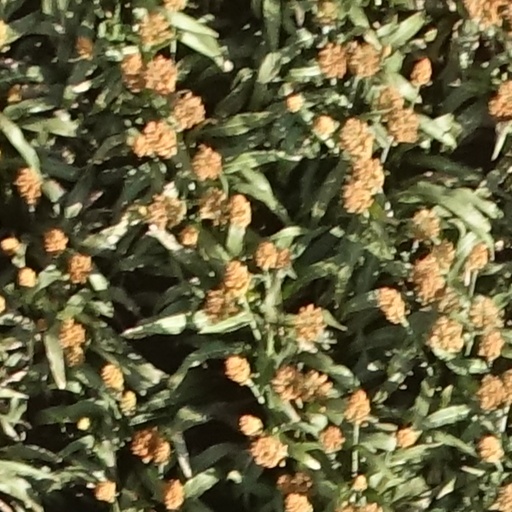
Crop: sorghum